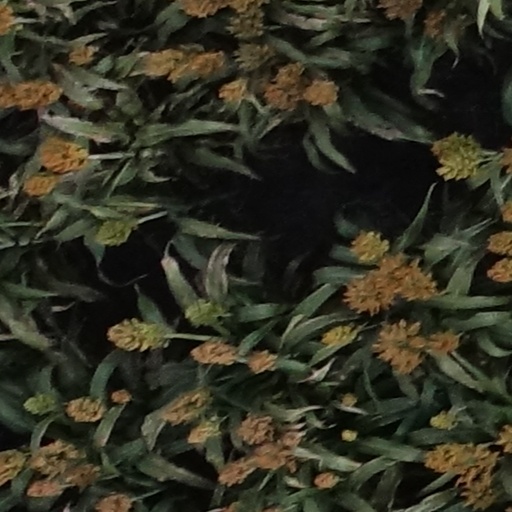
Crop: sorghum